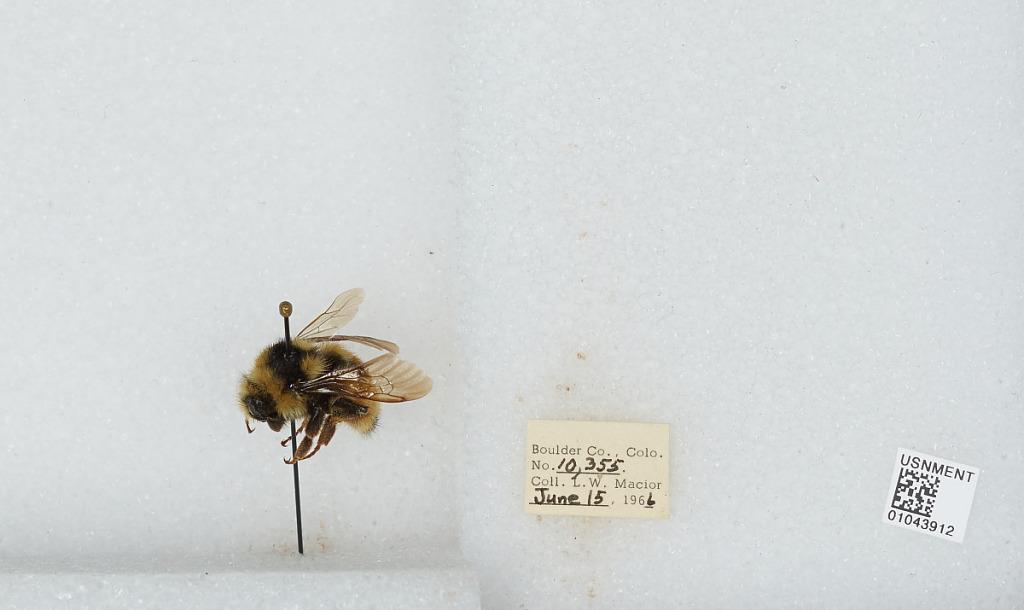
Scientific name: Bombus (Pyrobombus) bifarius Cresson
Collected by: L. Macior
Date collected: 1966-6-15
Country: United States
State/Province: Colorado
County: Boulder
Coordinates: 40.0017, -105.308